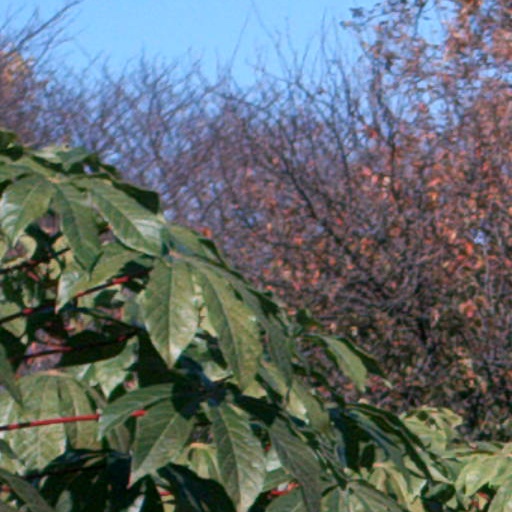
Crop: cassava